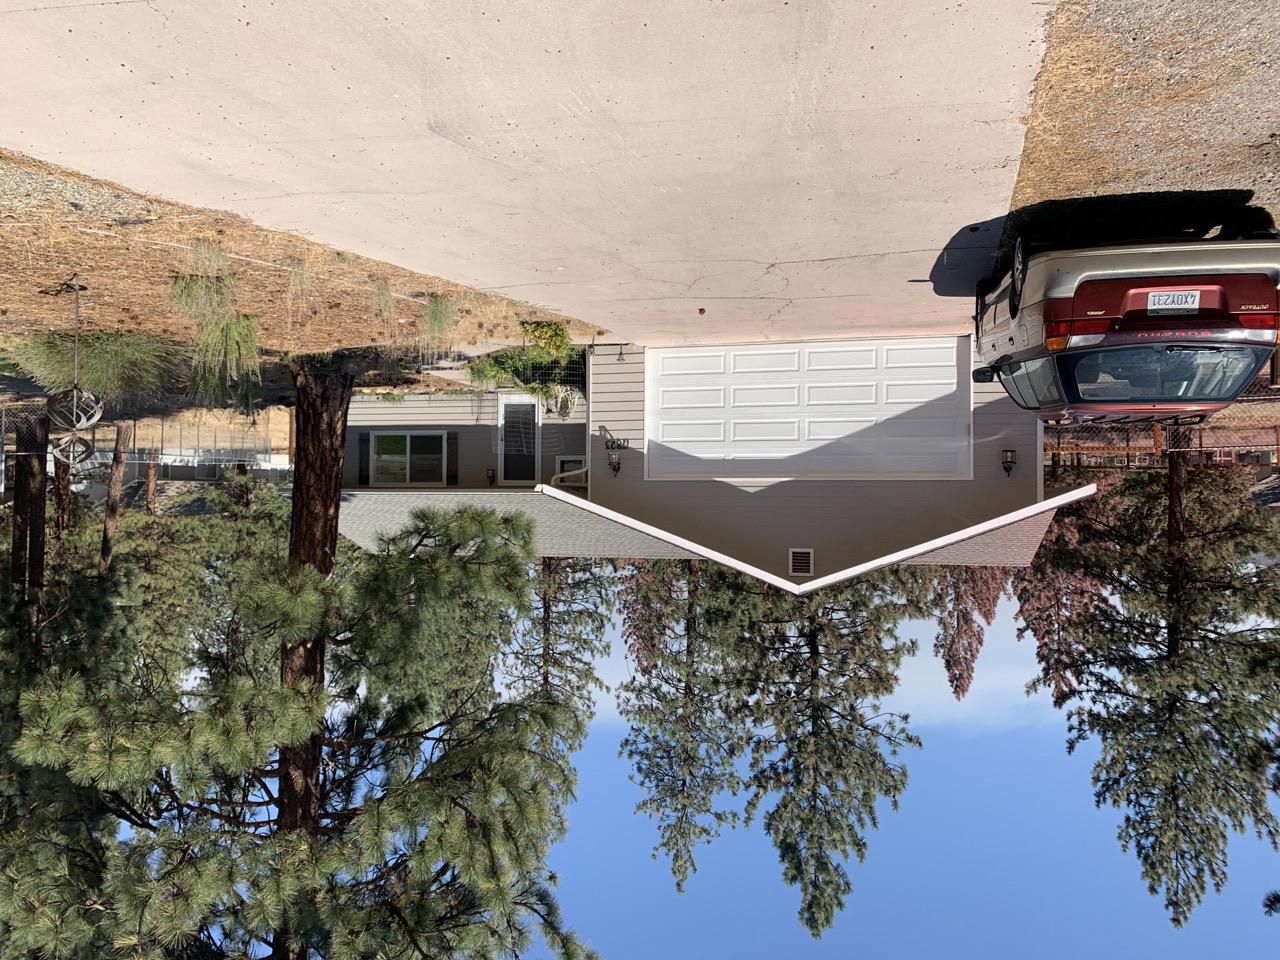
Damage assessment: no_damage